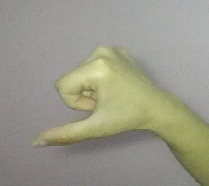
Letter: waw